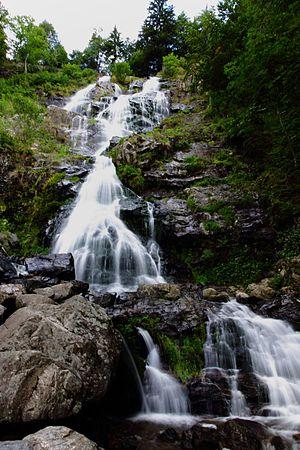
Les chutes de Todtnau